John William Polidori

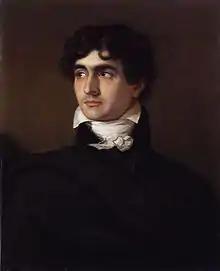
Portrait by F. G. Gainsford

John William Polidori (7 September 1795 – 24 August 1821) was a British writer and physician. He is known for his associations with the Romantic movement and credited by some as the creator of the vampire genre of fantasy fiction.